Taman Belimbing Setia

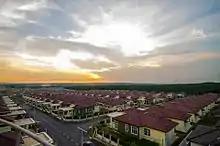
Taman Belimbing Setia 2014

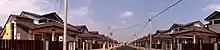
Taman Belimbing Setia July 2013

Taman Belimbing Setia is a housing development located in Durian Tunggal, Malacca, Malaysia. It is located near Batu Berendam and Ayer Keroh. Plaza Tol Ayer is about 6.5 kilometres away.